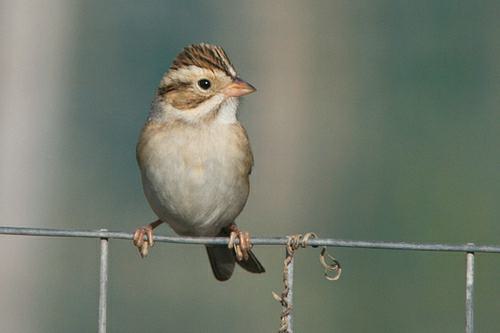
A photo of a clay colored sparrow